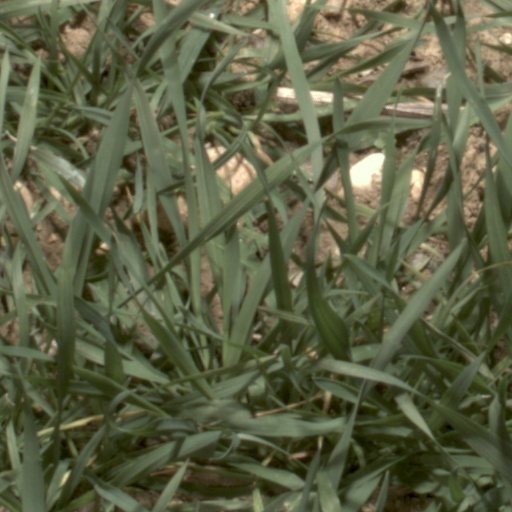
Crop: wheat